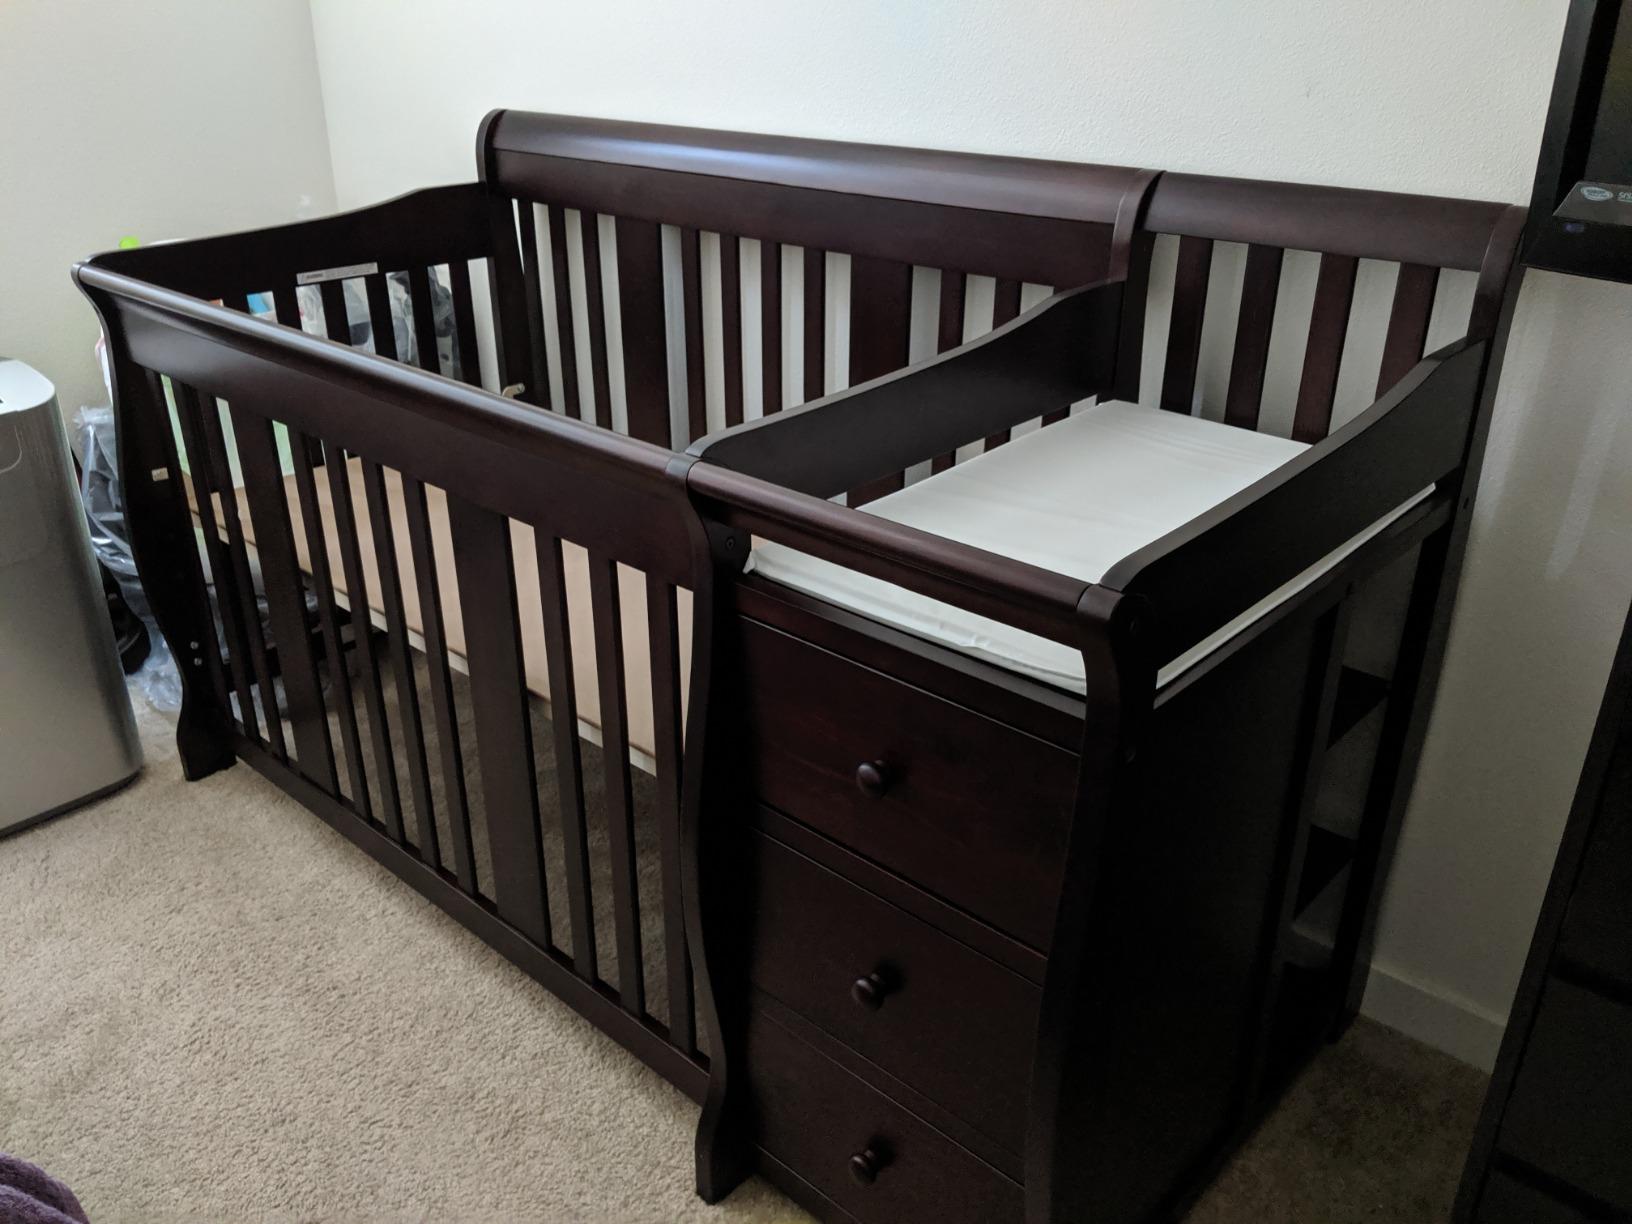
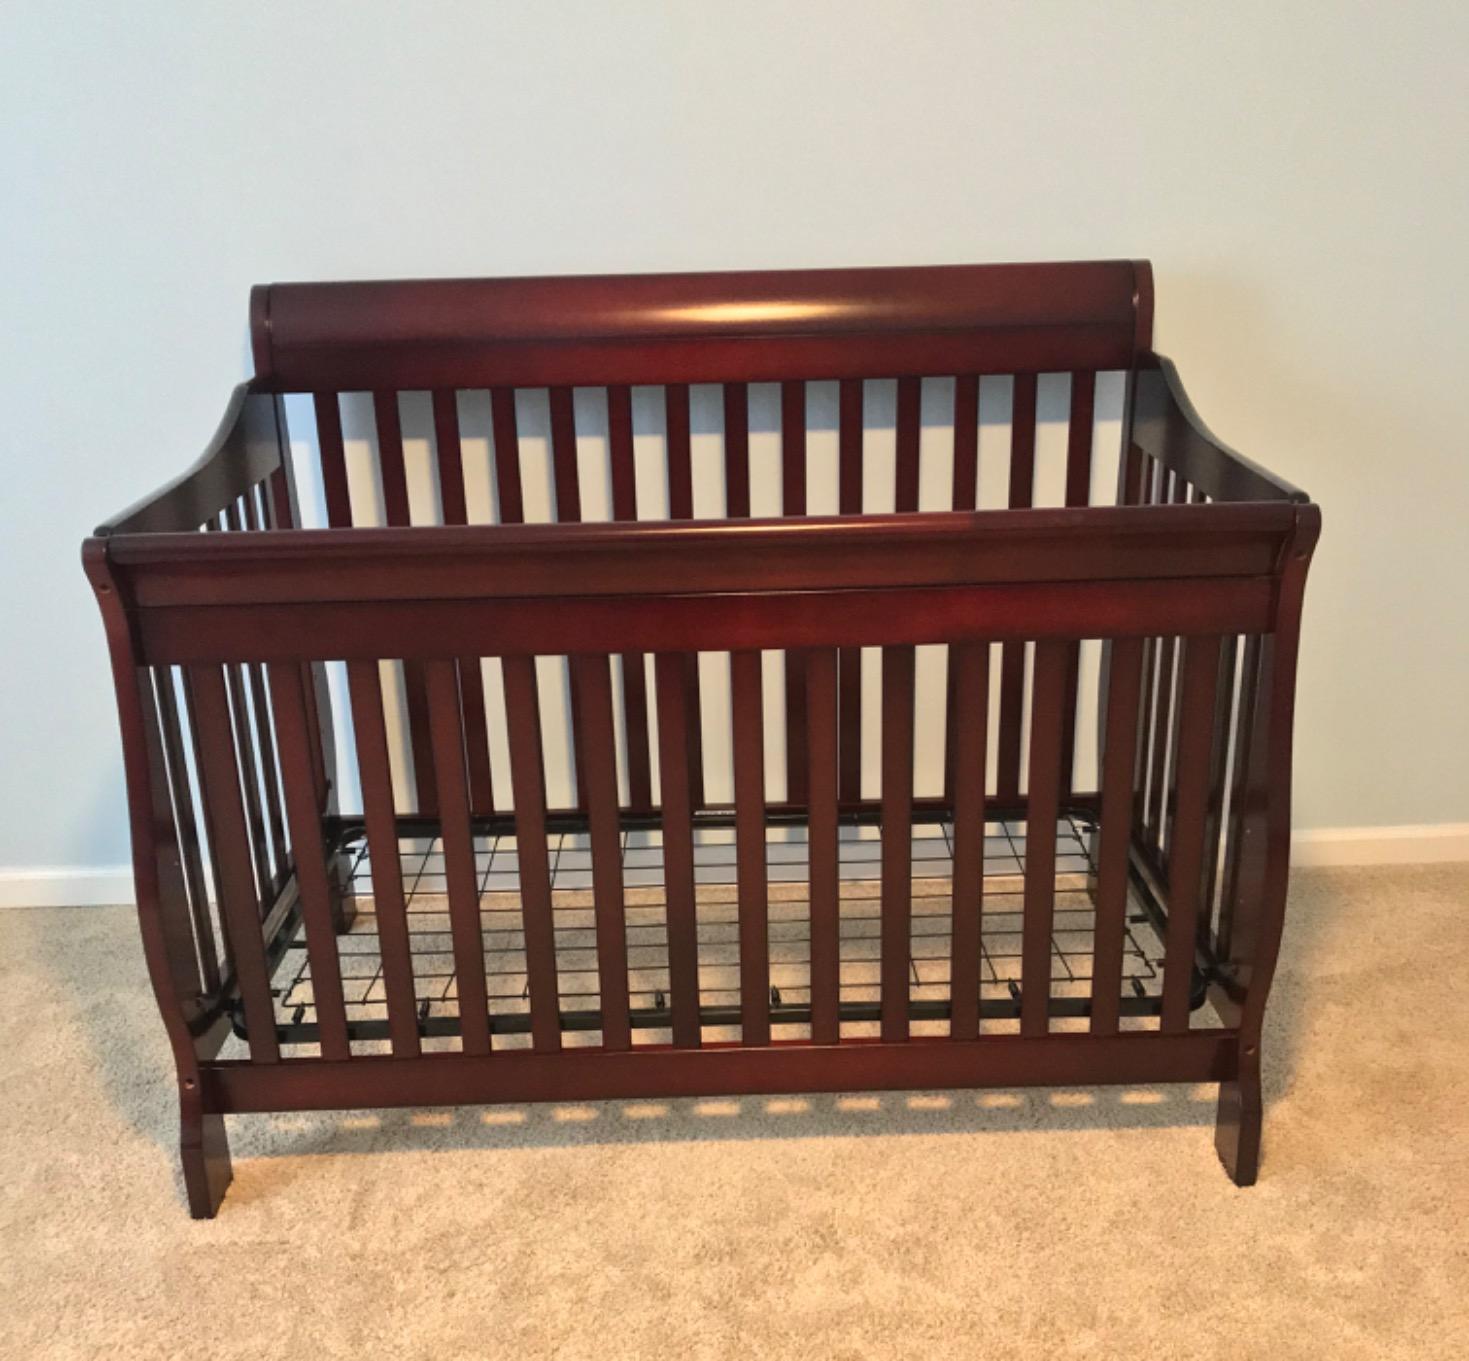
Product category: products_crib
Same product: no